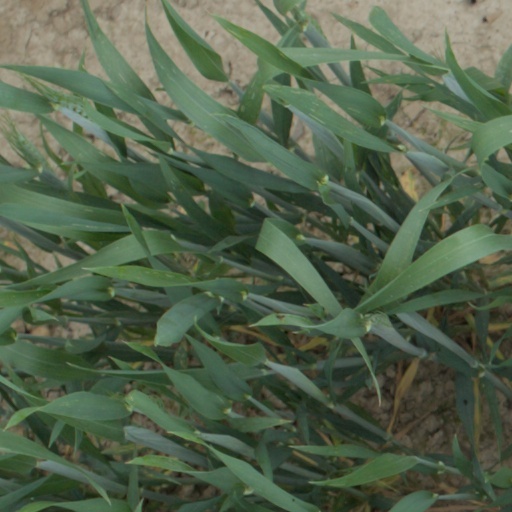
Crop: wheat